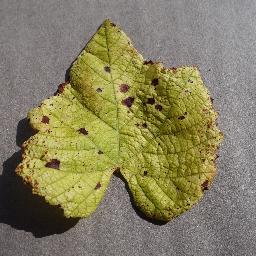
Label: Grape___Leaf_blight_(Isariopsis_Leaf_Spot)